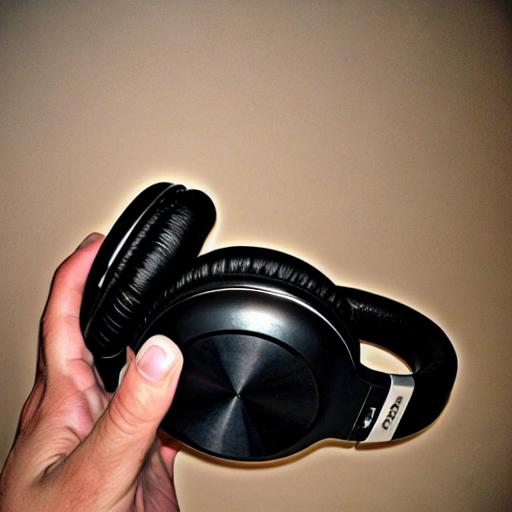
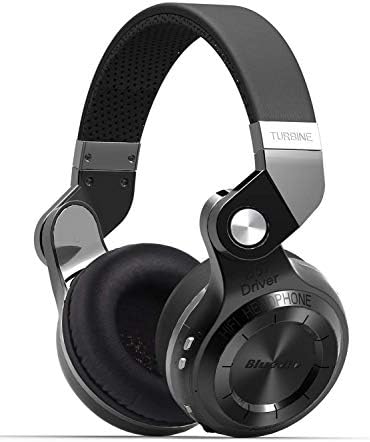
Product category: headphones
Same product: no